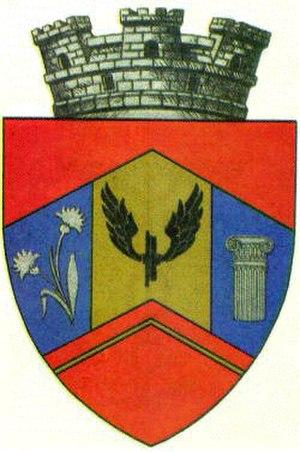
Simeria est une ville de Roumanie, en Transylvanie, dans le județ de Hunedoara. Située sur la grand-route de Bucarest, entre les villes de Deva et Orăștie, elle est connue pour la taille du marbre et la construction de monuments funéraires. Sa population en 2011 était de 11 894 habitants.